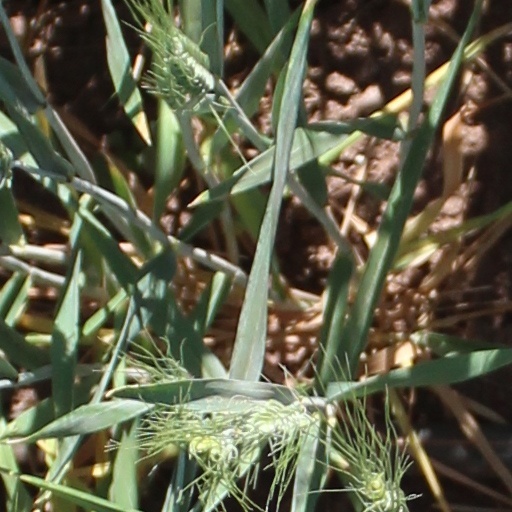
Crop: wheat